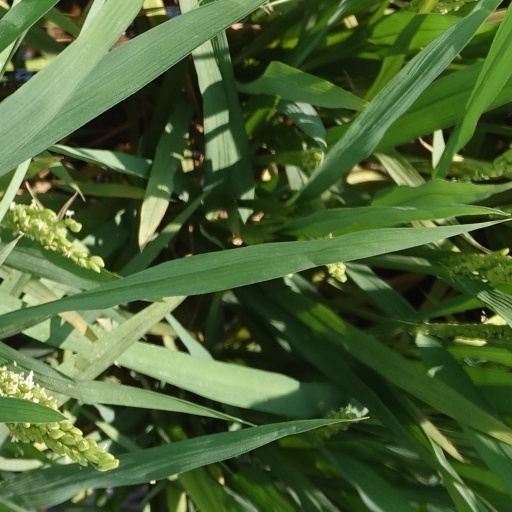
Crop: rice